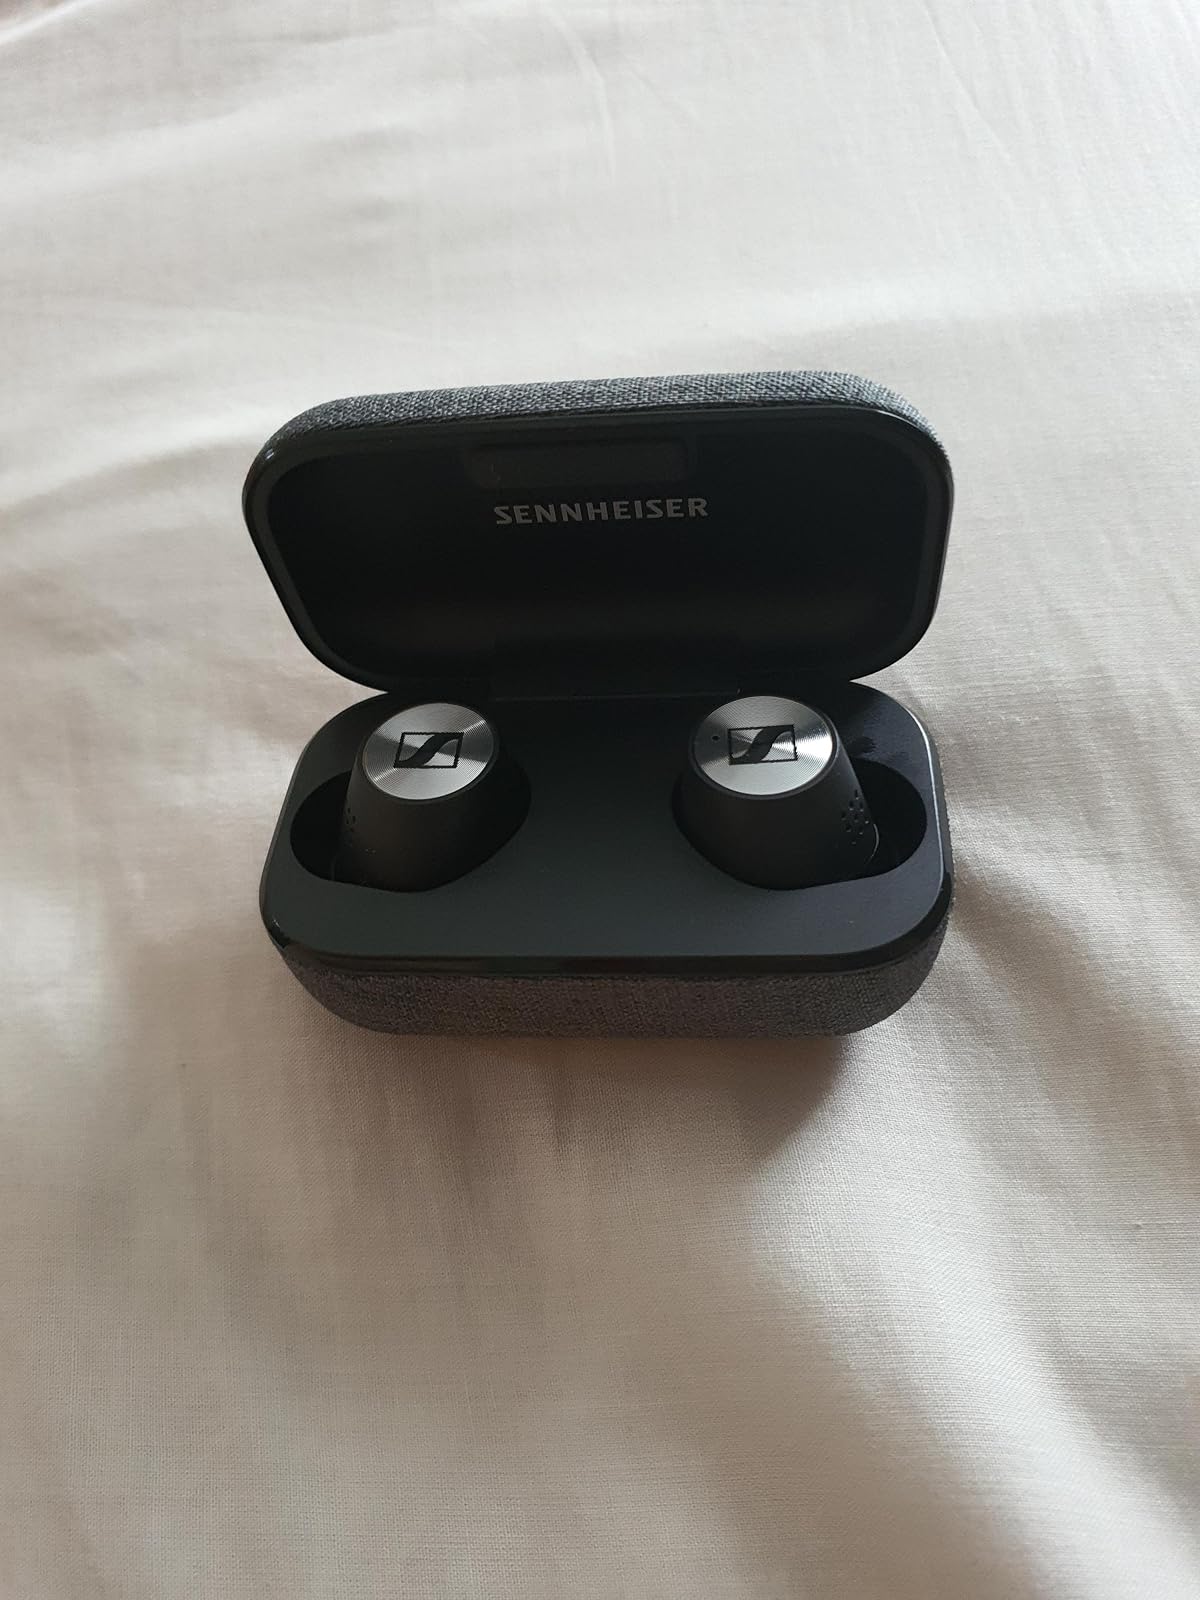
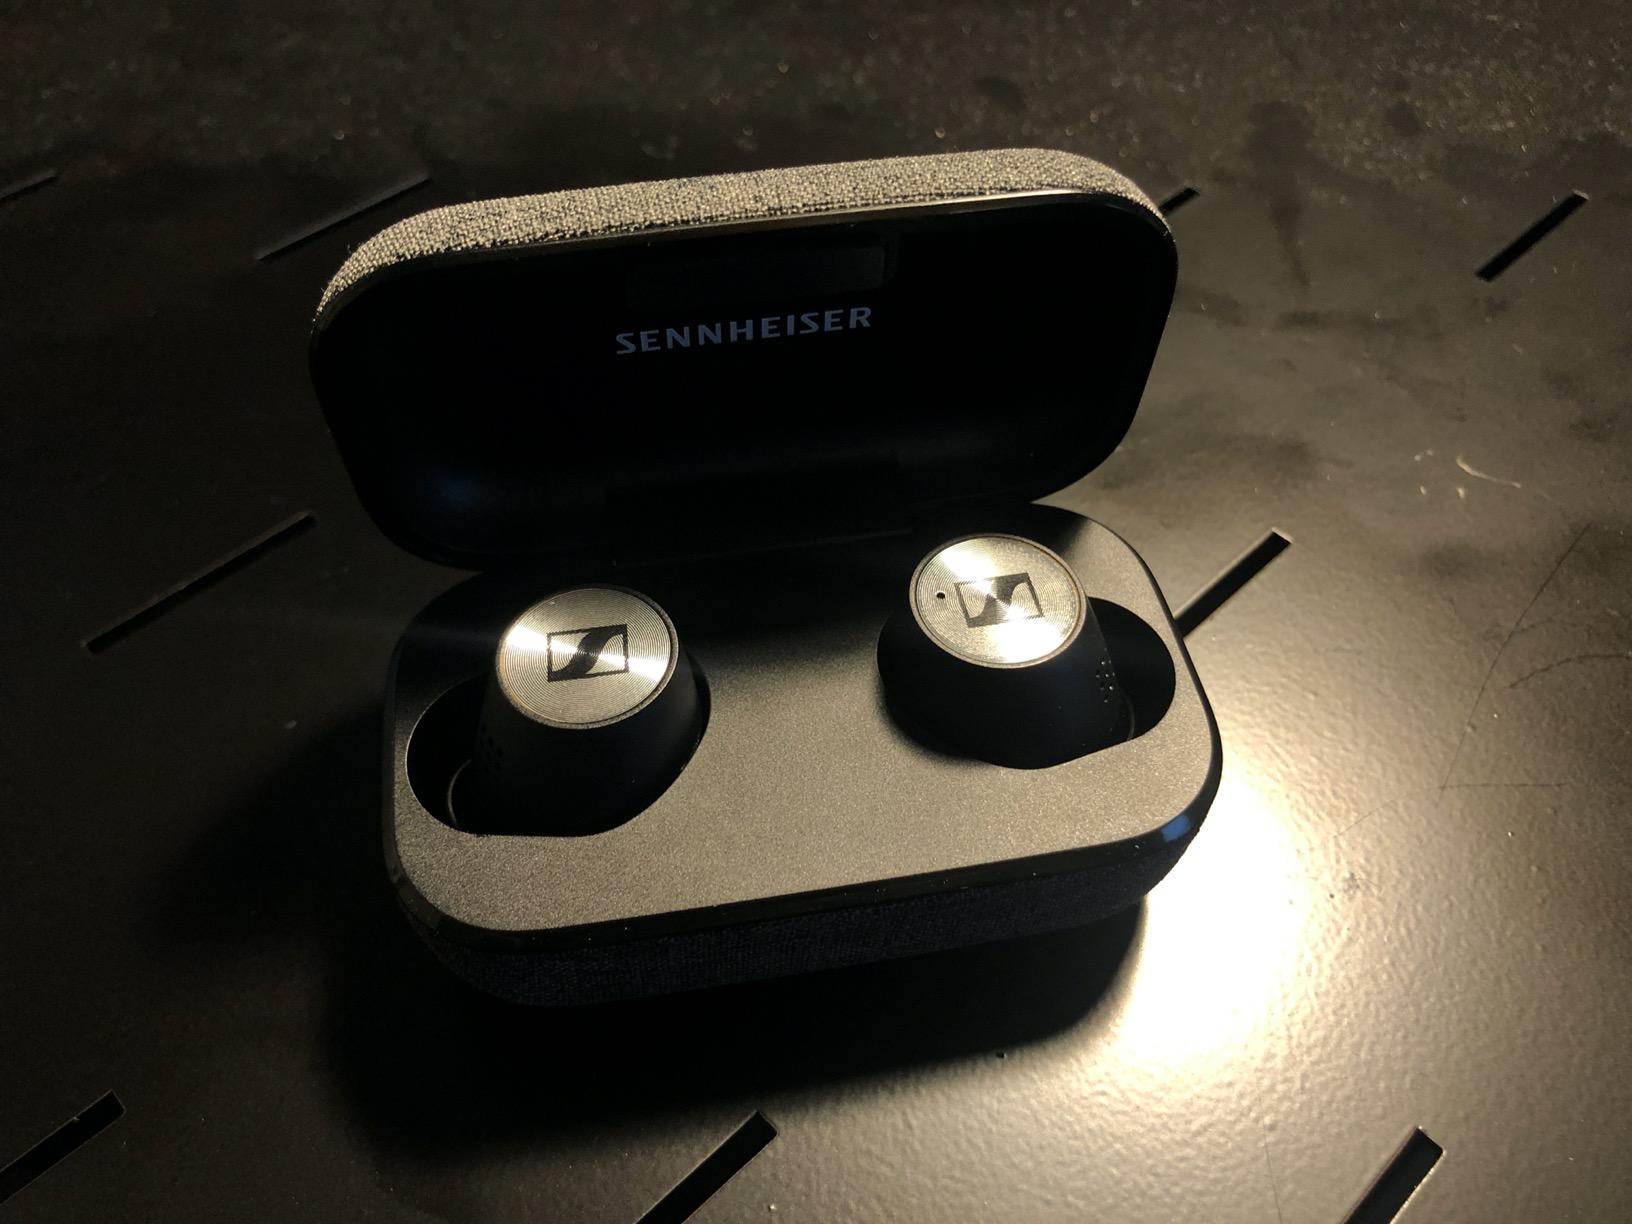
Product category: earbuds
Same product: yes